Women in the Arab world

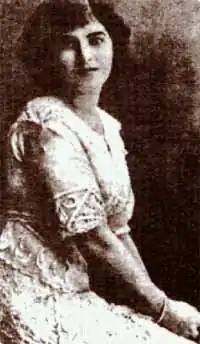
May Ziadeh, a key figure of the Al-Nahda in Arab literary scene, and is known for being an "early feminist" and a "pioneer of Oriental feminism."

Adherence to traditional dress varies across Arab societies. Saudi Arabia is more traditional, while countries like Egypt, and Lebanon are less so. Women are required by law to wear "abayas" in only Saudi Arabia; this is enforced by the religious police. Some allege that this restricts their economic participation and other activities. In most countries, like Bahrain, Kuwait, Lebanon, Libya, Oman, Jordan, Syria and Egypt, the veil is not mandatory. The veil, hijab in Arabic, means anything that hides.